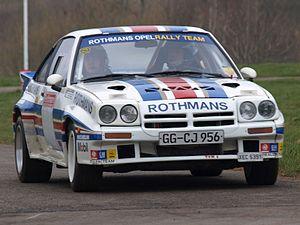
Guy Fréquelin est un ancien pilote de rallye français, né le 2 avril 1945 à Langres en Haute-Marne.
L’Opel Manta est un coupé de la marque automobile allemande Opel produit de 1970 à 1988 en deux générations : Manta A et Manta B. Opel avait décidé à l’époque de produire la Manta pour rivaliser avec la Ford Capri. Elle partage sa plate-forme avec la première Opel Ascona. L’Opel Manta a été remplacée en 1988 par l’Opel Calibra.